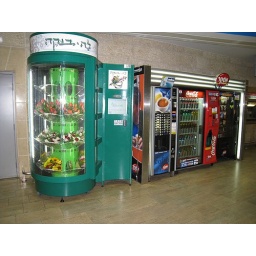
flower vending machine near other vending machines